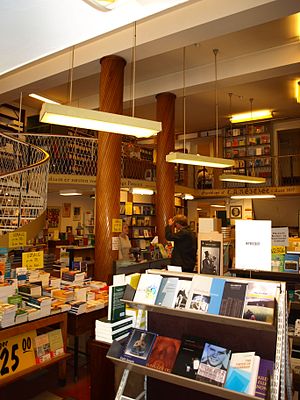
Kaj Gottlob / Værker
Interiør, C.A. Reitzels Boghandel, København (1941).
Niels August Theodor Kaj Gottlob, dansk arkitekt og en af nyklassicismen og funktionalismens betydeligste skikkelser. Som først professor ved Kunstakademiets Arkitektskole 1924-1938 og siden som kongelig bygningsinspektør 1936-1957 satte han et stort aftryk på det offentlige byggeri i mellem- og efterkrigstiden.